HMCS Margaree (DDH 230)

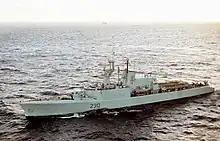
"Margaree" in 1990

In 1981, "Margaree" was pulled out of a major naval exercise due to cracks in their boiler heads. Following her DELEX refit, "Margaree" served several times with STANAVFORLANT. On 8 February 1991, two divers from "Margaree" drowned when conducting an inspection of the seawater intake pipes of the American frigate while in port at Funchal, Portugal, after becoming trapped. In August 1991, the ship took part in the re-enactment at Argentia of the signing of the Atlantic Charter, a pivotal policy of the Second World War.